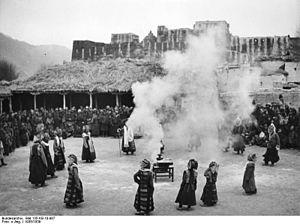
Cet article recense les pratiques inscrites au patrimoine culturel immatériel en Chine.